Mid Somerset Hills

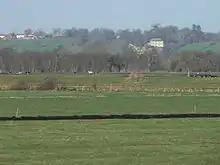
The Isle of Wedmore

The Mid Somerset Hills are a major natural region in the county of Somerset in southwest west England, forming a series of low hills and ridges that divide up the Somerset Levels.